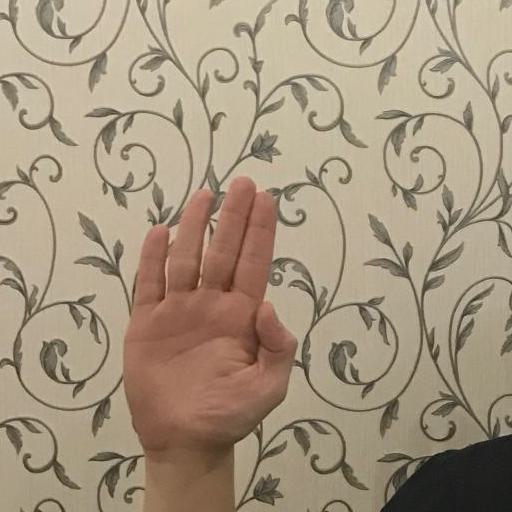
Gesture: stop